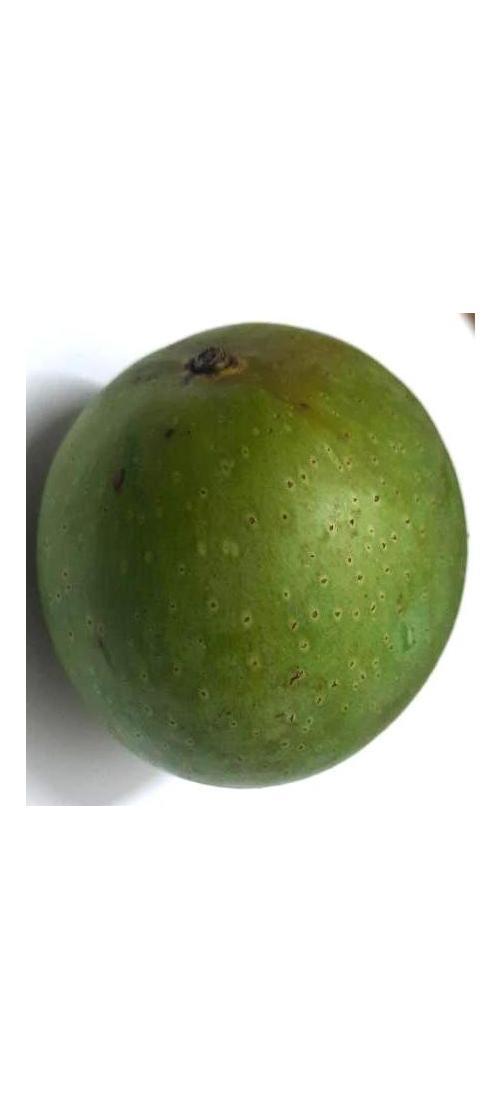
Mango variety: Ashshina Zhinuk